Oldsmobile 442

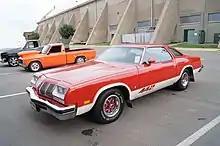
1977 Oldsmobile Cutlass 442

Interior trims differed on each 4-4-2 bodystyle, much like the early 1964–66 models. For the base Cutlass hardtop coupe a basic two-spoke steering wheel, vinyl or cloth/vinyl bench seat, and rubber floor mats were standard; Cutlass S sport coupe and Holiday hardtop coupe featured full carpeting, deluxe steering wheel, courtesy lighting, and bench seats with cloth-and-vinyl or all-vinyl upholstery or optional Strato bucket seats; and the Cutlass Supreme convertible came with more woodgrain interior accents than the "S", along with an all-vinyl notchback bench seat with armrest or no-cost Strato bucket seats; a center console was optional. An AM/FM stereo radio with a tape player was $363.